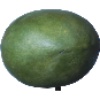
Label: Mango 1